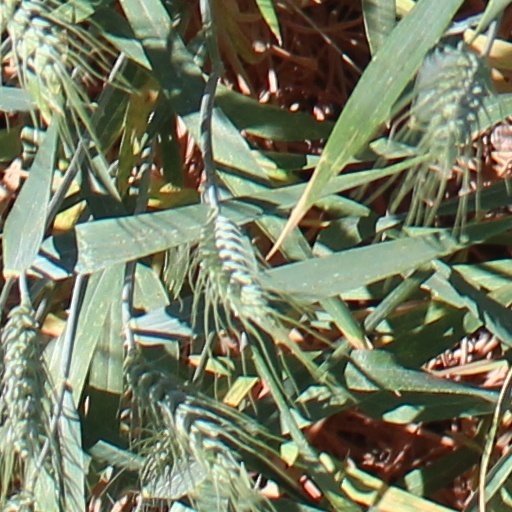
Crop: wheat